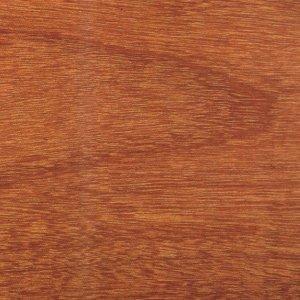
Pericopsis elata Harms est une espèce de plantes de la famille des légumineuses ou Fabaceae. Afrormosia est la dénomination commerciale, d'après Afrormosia elata, l'ancien nom scientifique, désormais synonyme de Pericopsis elata. Cet arbre pousse dans les forêts guinéo-équatoriales. En République démocratique du Congo, et au Congo, il est connu sous le nom d'afrormosia, au Cameroun et en Côte d'Ivoire, on l'appelle assamela, et kokrodua au Ghana.